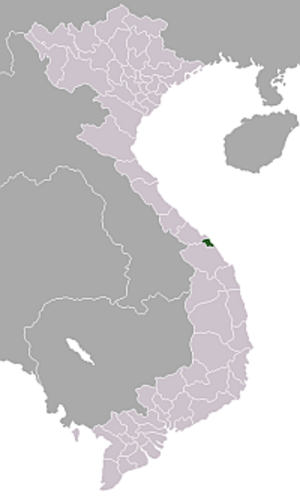
Da Nang
Da Nangs beliggenhed i Vietnam
Da Nang er en by i det centrale Vietnam med et indbyggertal på cirka 887.070. Byen ligger ved kysten til det Sydkinesiske hav, og er en af landets vigtigste havnebyer.